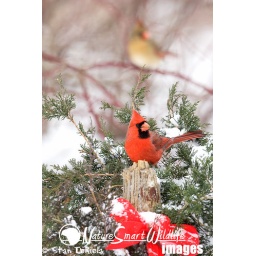
Northern Cardinal (Cardinalis cardinalis) on fence post with red cedar and red ribbon, female in background